Jody Watley

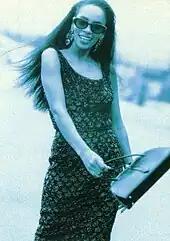
Watley circa 1989

After two-and-a-half years in England, Watley returned to America and secured a recording deal with MCA Records, eager to establish her own identity. Her debut solo studio album, titled "Jody Watley", was released in March 1987, and she co-wrote six of the album's nine songs with partner André Cymone, who also produced her first four albums. In an interview with "Rolling Stone", Watley would say that she wanted to showcase her voice against "really funky hard dance tracks". The album's lead single, "Looking for a New Love", became a hit and was certified Gold by the Recording Industry Association of America (RIAA). The album peaked at number ten on the U.S. "Billboard" 200, number one on the Top R&B/Hip-Hop Albums chart, and sold two million copies in the United States and a total of four million copies worldwide. It produced five uptempo dance and R&B singles that charted on the "Billboard" Hot 100, with three peaking within the top ten: "Looking for a New Love" (#2), "Still a Thrill" (#56), "Don't You Want Me" (#6), "Some Kind of Lover" (#10) and "Most of All" (#60) Also included on her debut album was a duet with George Michael, "Learn to Say No", produced by Bernard Edwards of Chic fame.